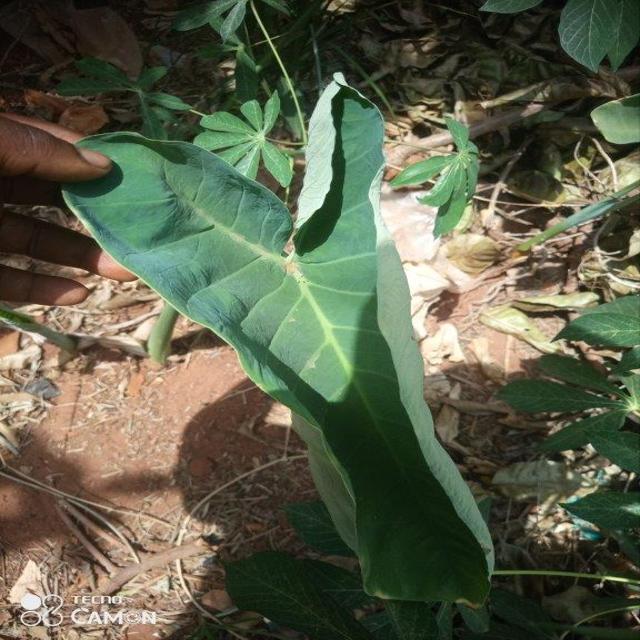
Label: Early_Blight